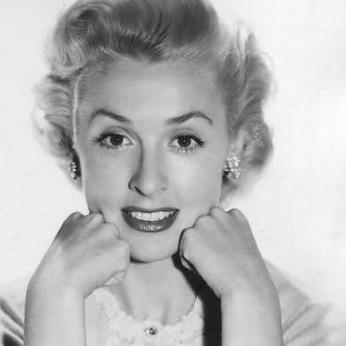
Age: 29